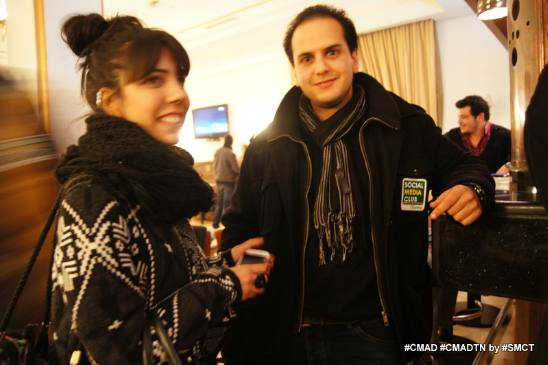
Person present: Yes